Louis Joseph Vance

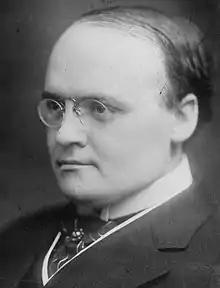
Vance 1920s

Louis Joseph Vance (September 19, 1879 – December 16, 1933) was an American novelist, screenwriter and film producer. He created the popular character Michael Lanyard, a criminal-turned-detective known as the Lone Wolf.